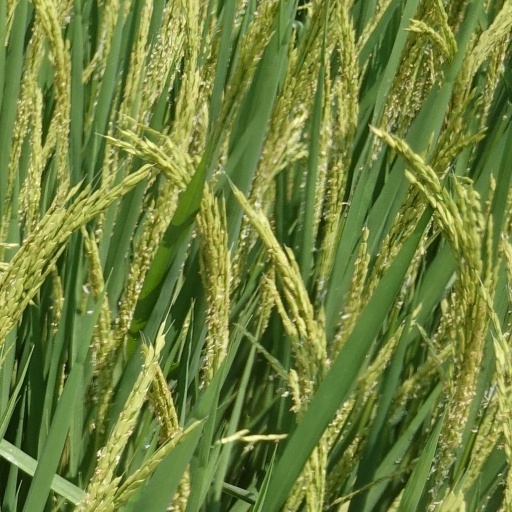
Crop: rice